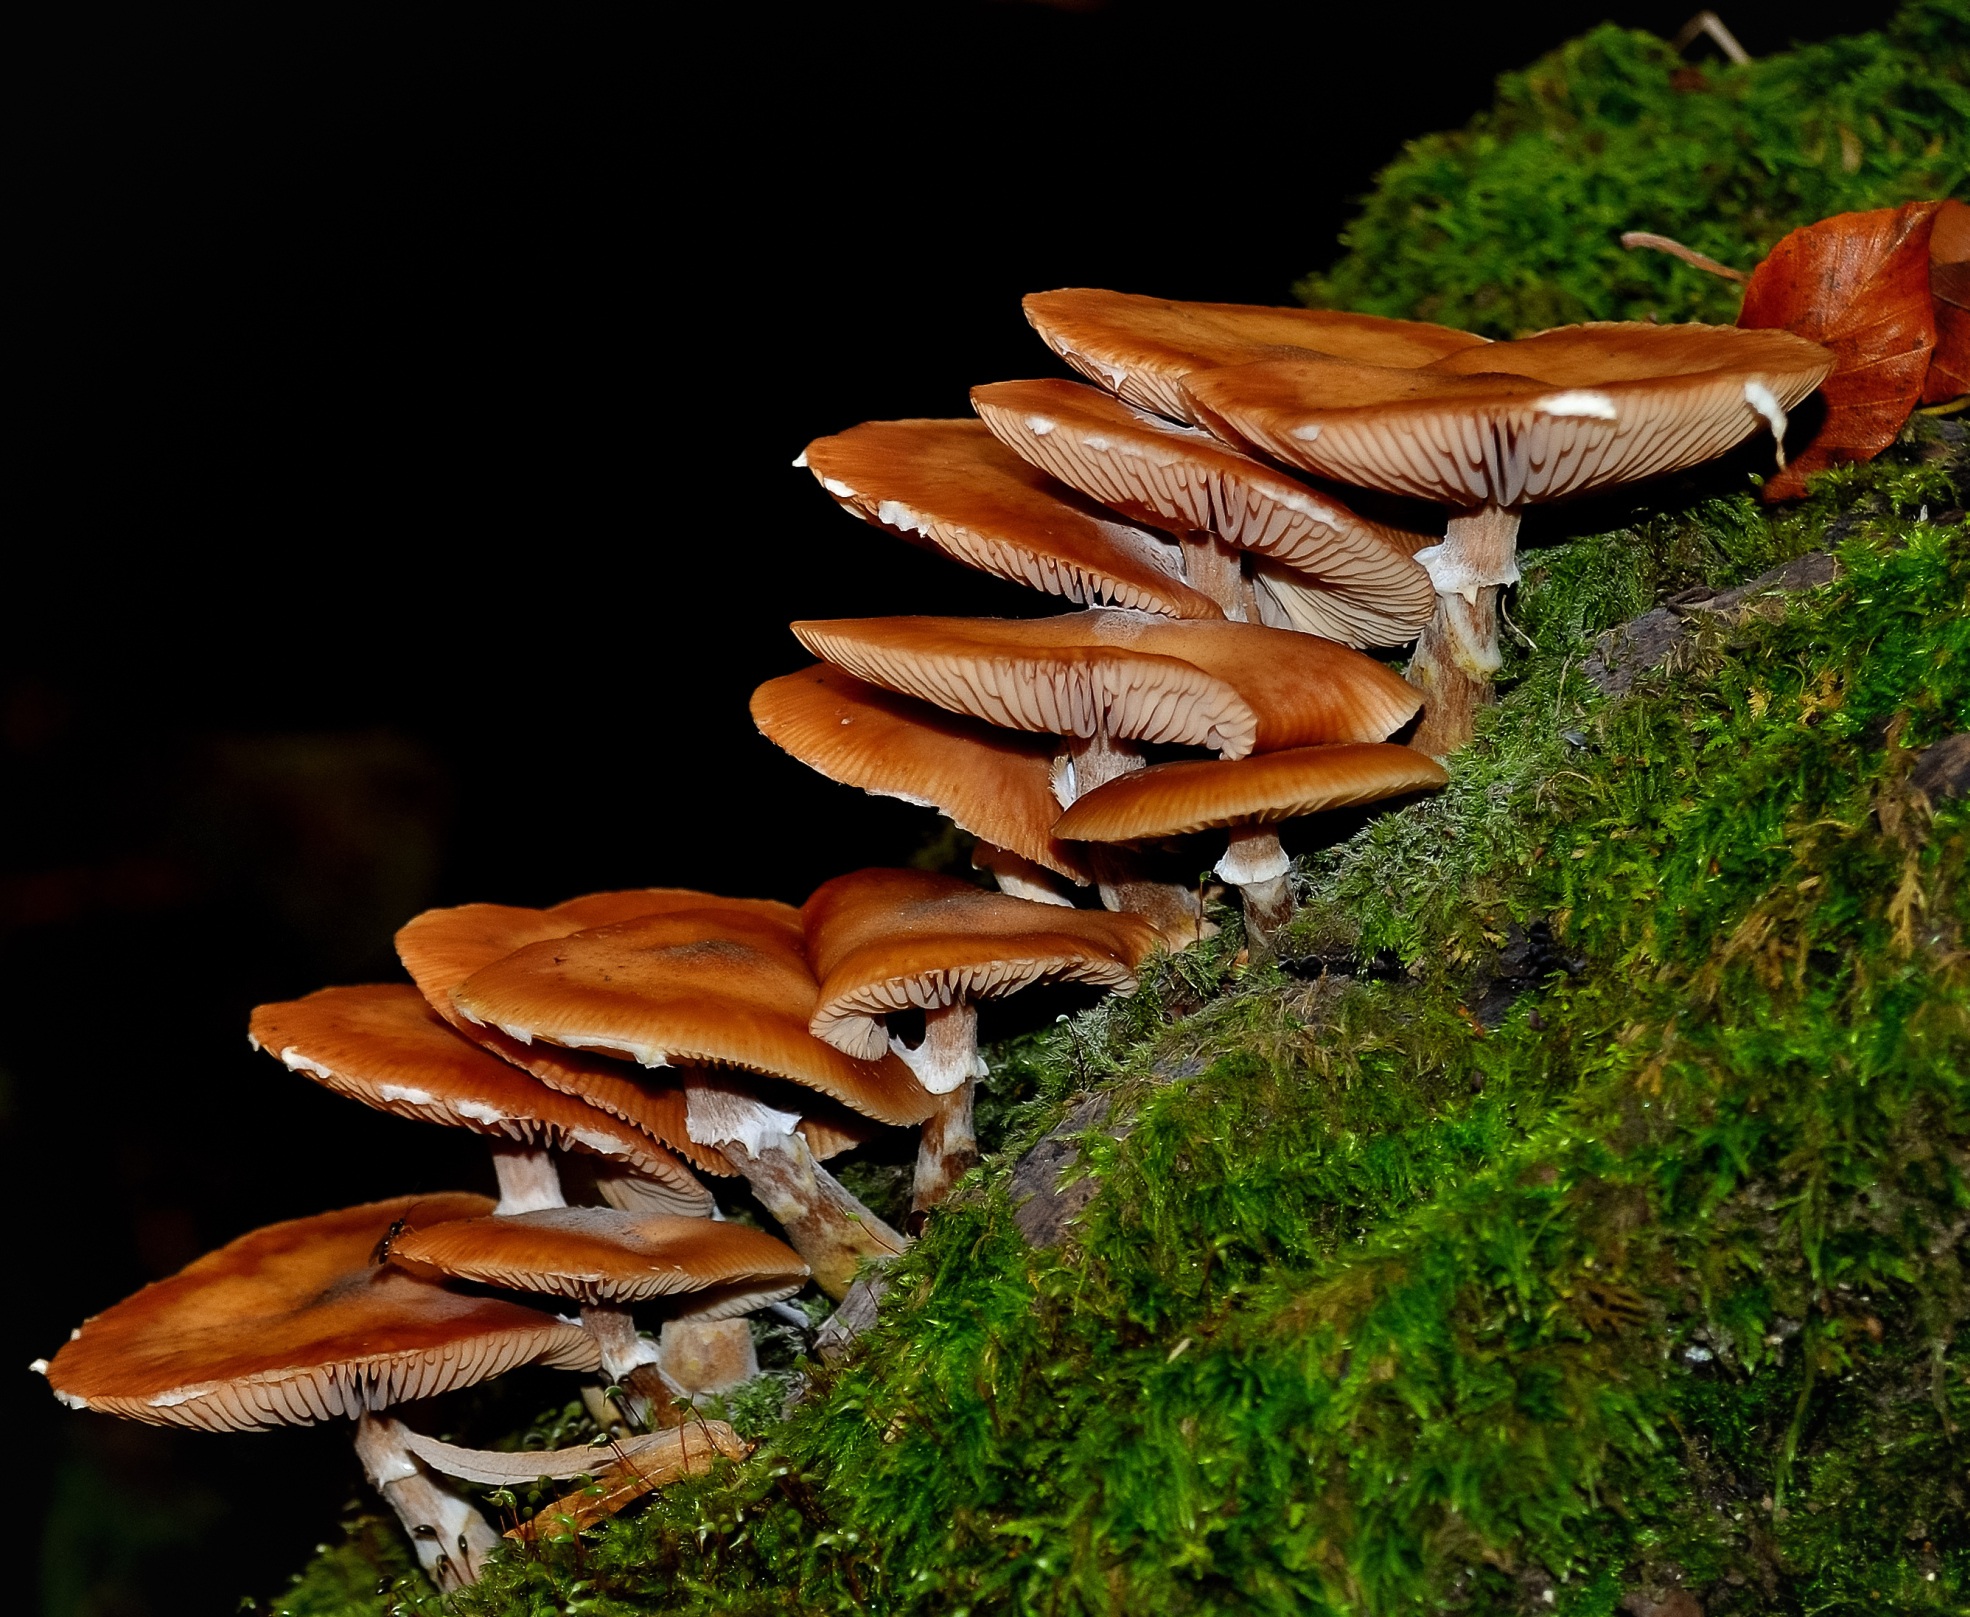
nature, forest, fall, wild, food, vegetable, natural, autumn, fresh, brown, mushroom, fungus, fungi, forestry, vegetarian, raw, edible, organic, macro photography, oyster mushroom, medicinal mushroom